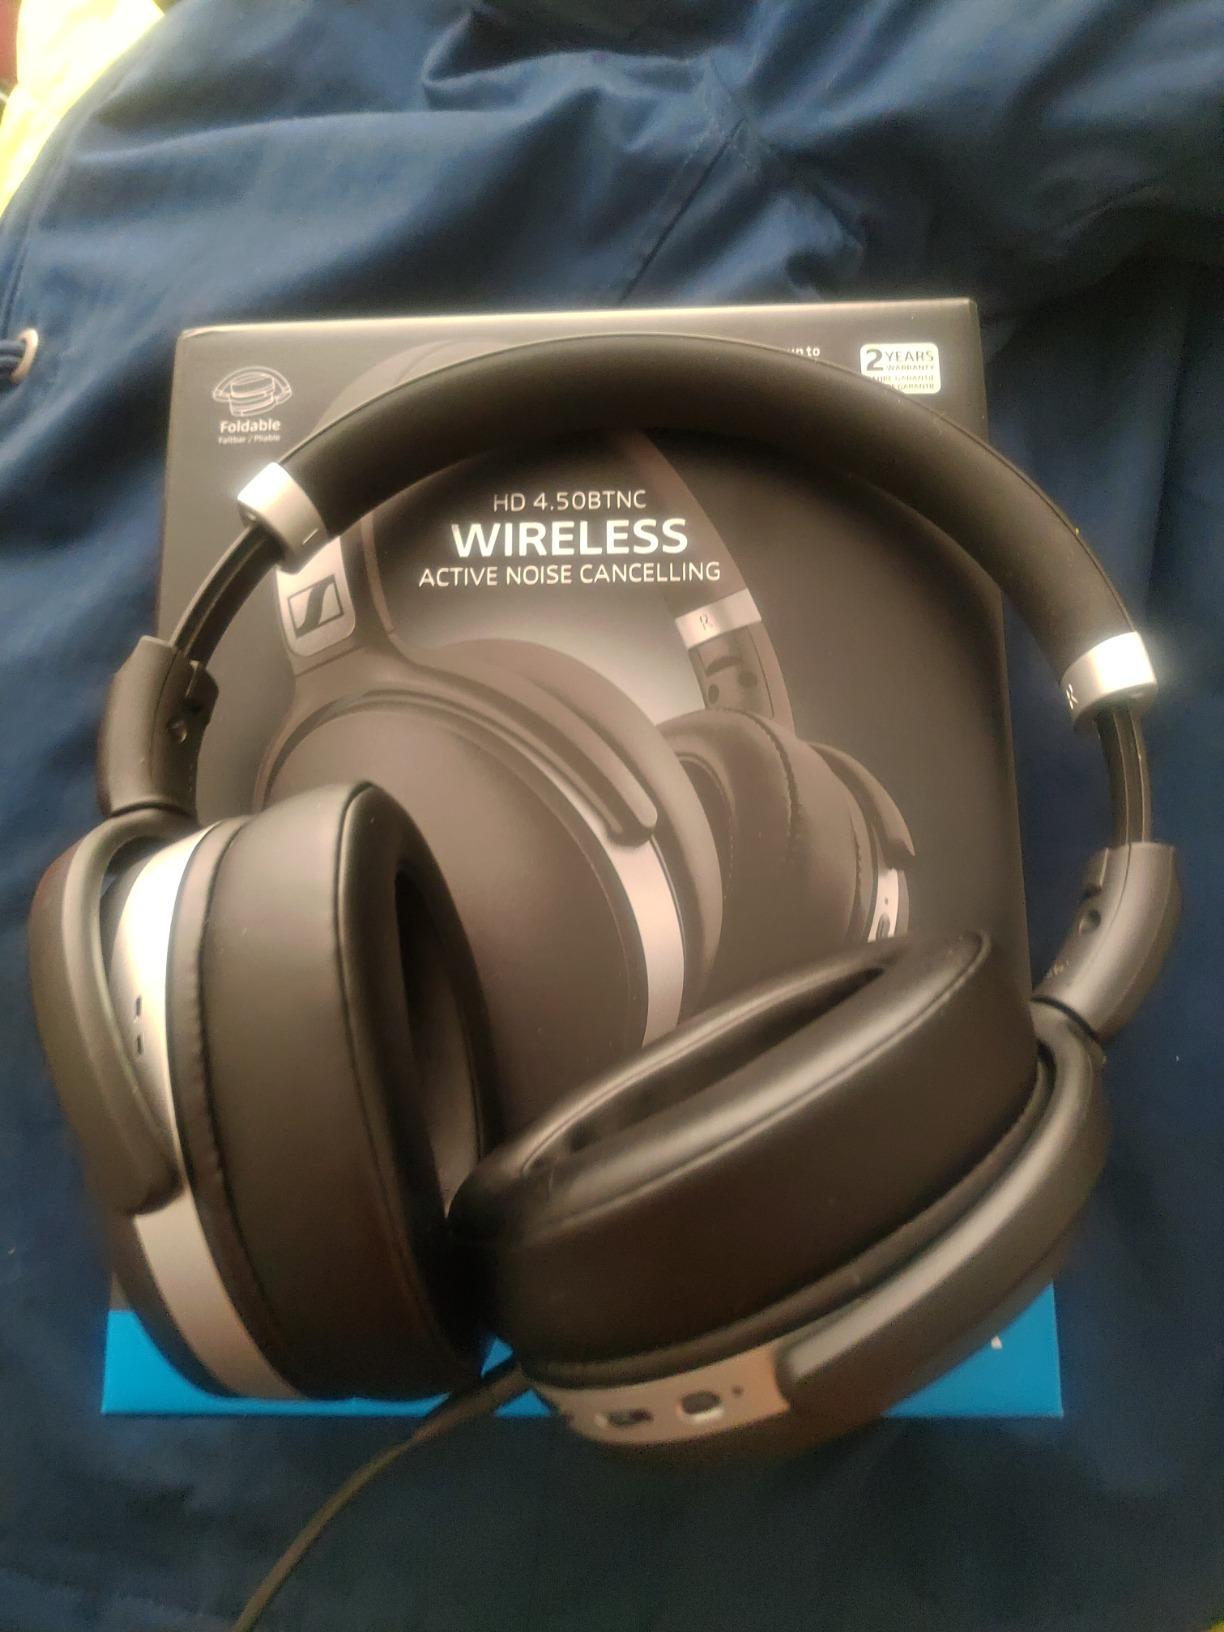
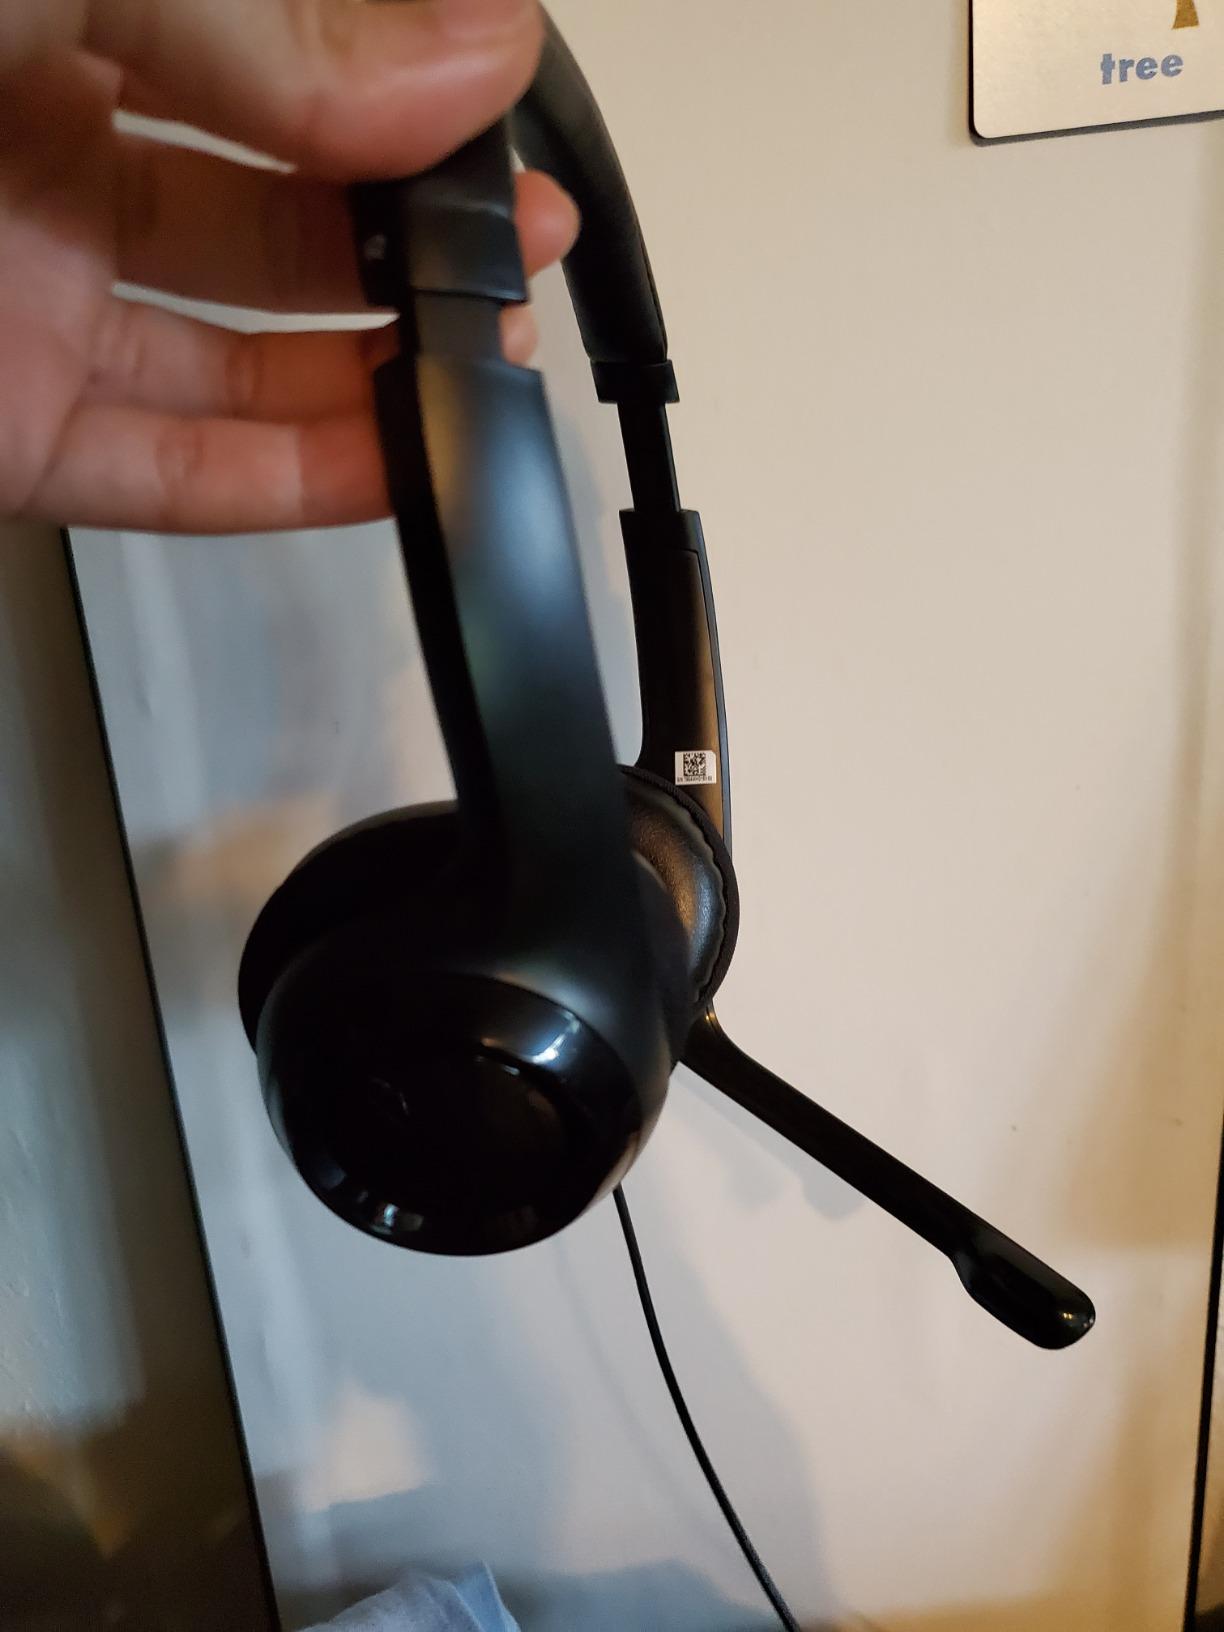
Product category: headphones
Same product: no